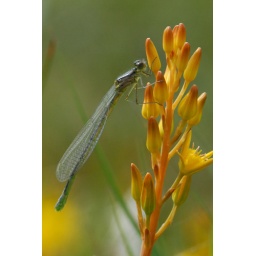
Newly- emerged female on a Bog Asphodel flower in Borrowdale, Lake District